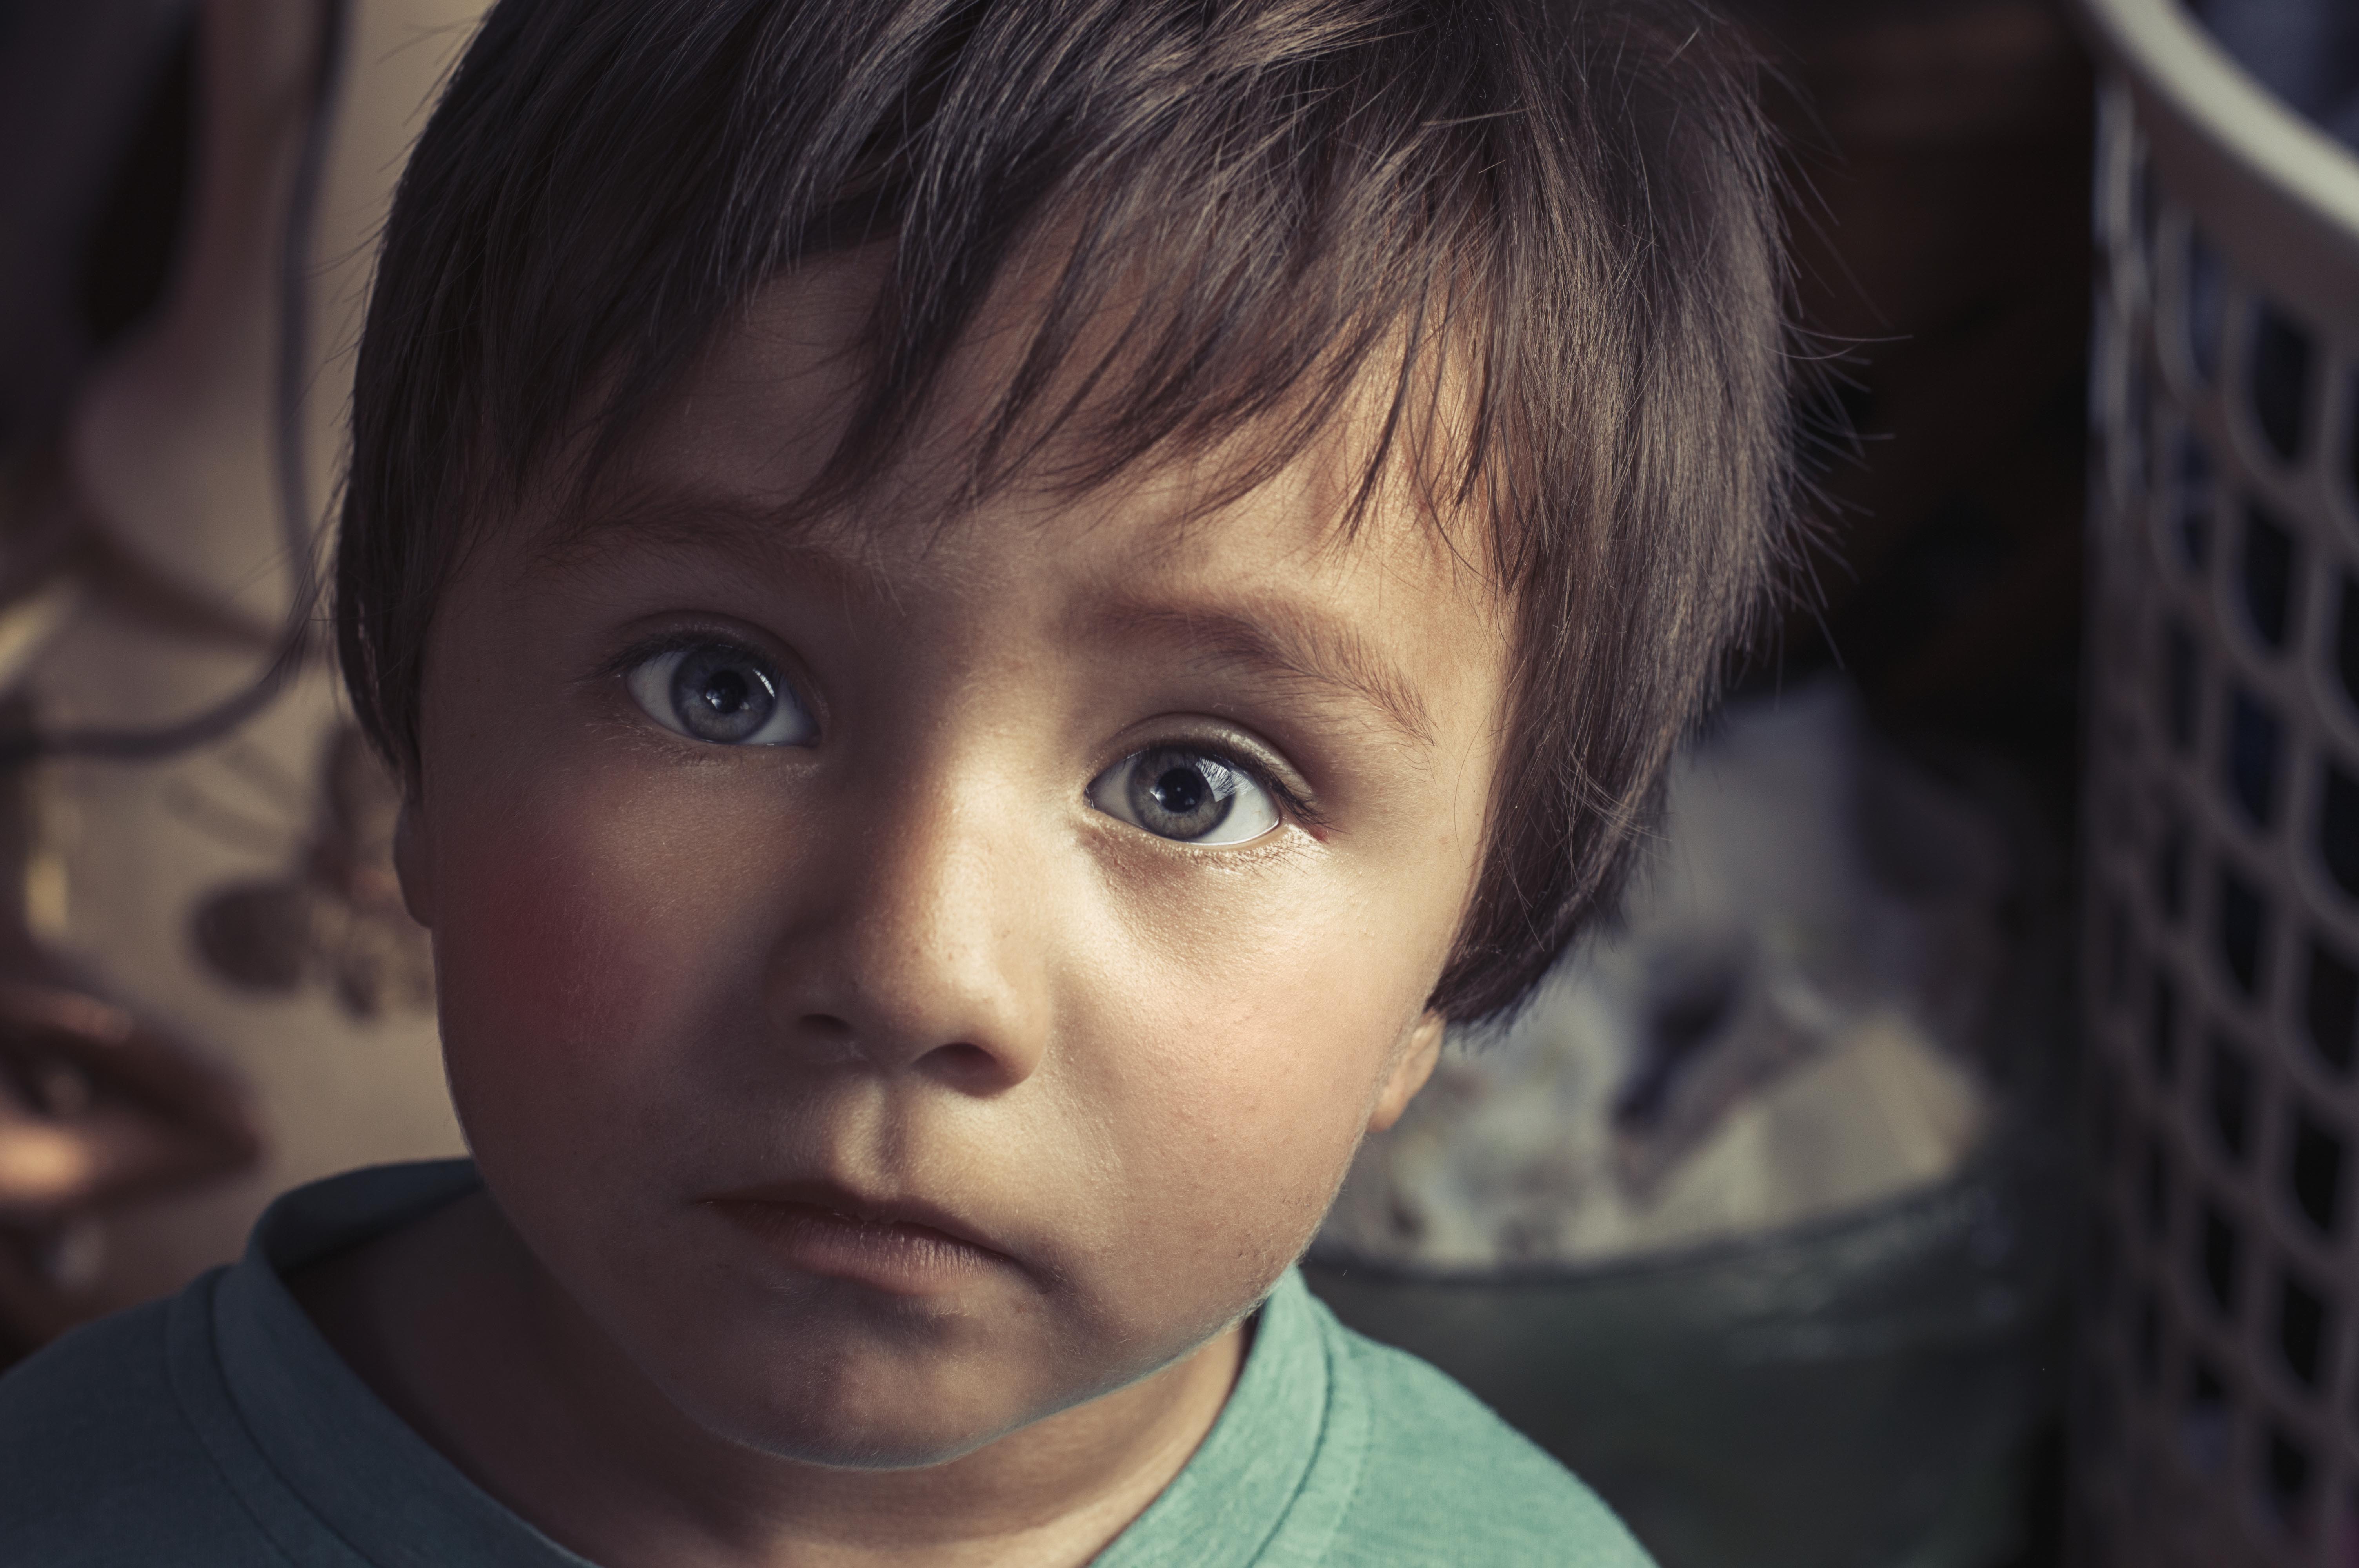
person, people, girl, hair, photography, boy, kid, cute, male, portrait, young, youth, color, child, blue, baby, facial expression, hairstyle, smile, close up, human body, face, nose, infant, toddler, eye, head, skin, organ, emotion, portrait photography